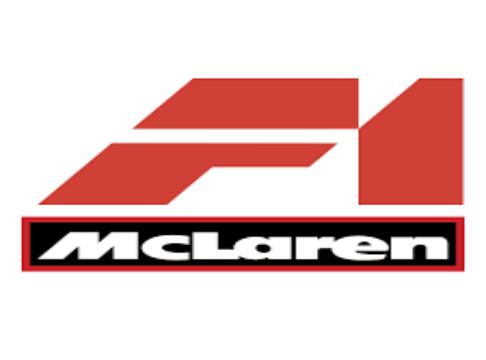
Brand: mclaren
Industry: Transportation